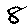
Label: 8